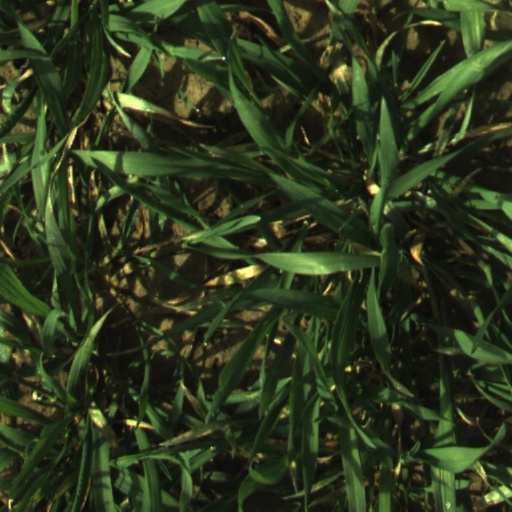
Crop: wheat